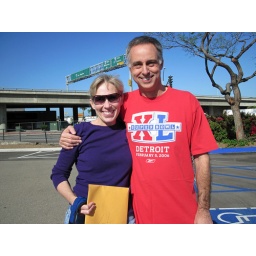
They crushed the field in the first race, but the Spruce Street house was their downfall this time.